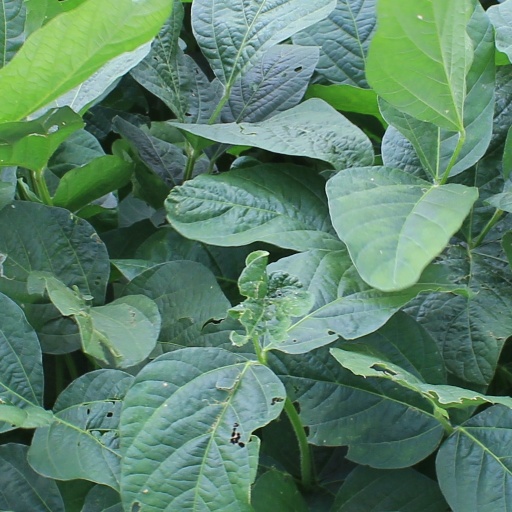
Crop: soybean